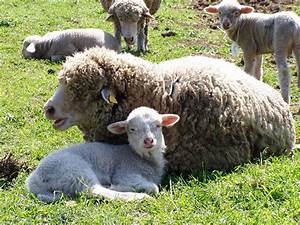
Label: pecora